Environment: real
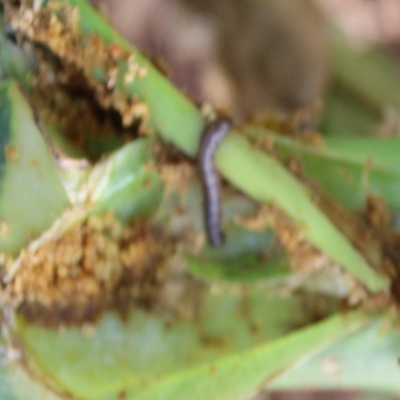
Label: fall_armyworm